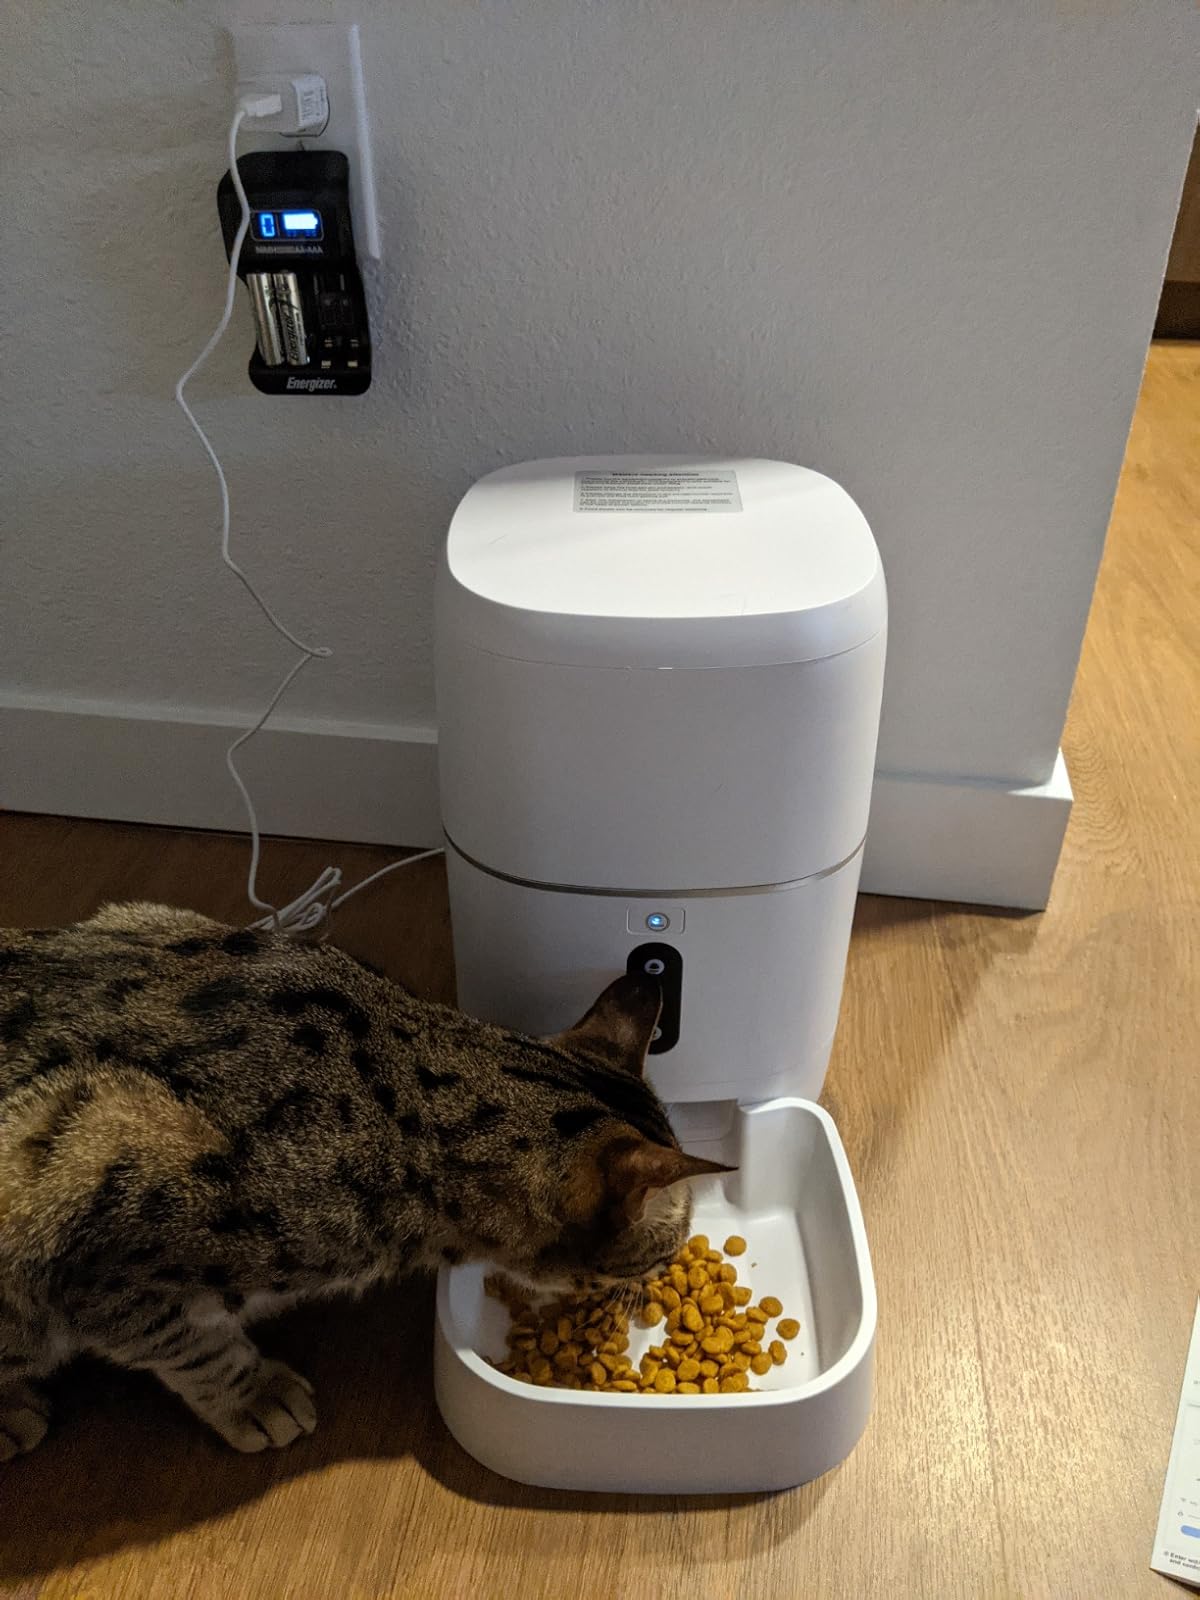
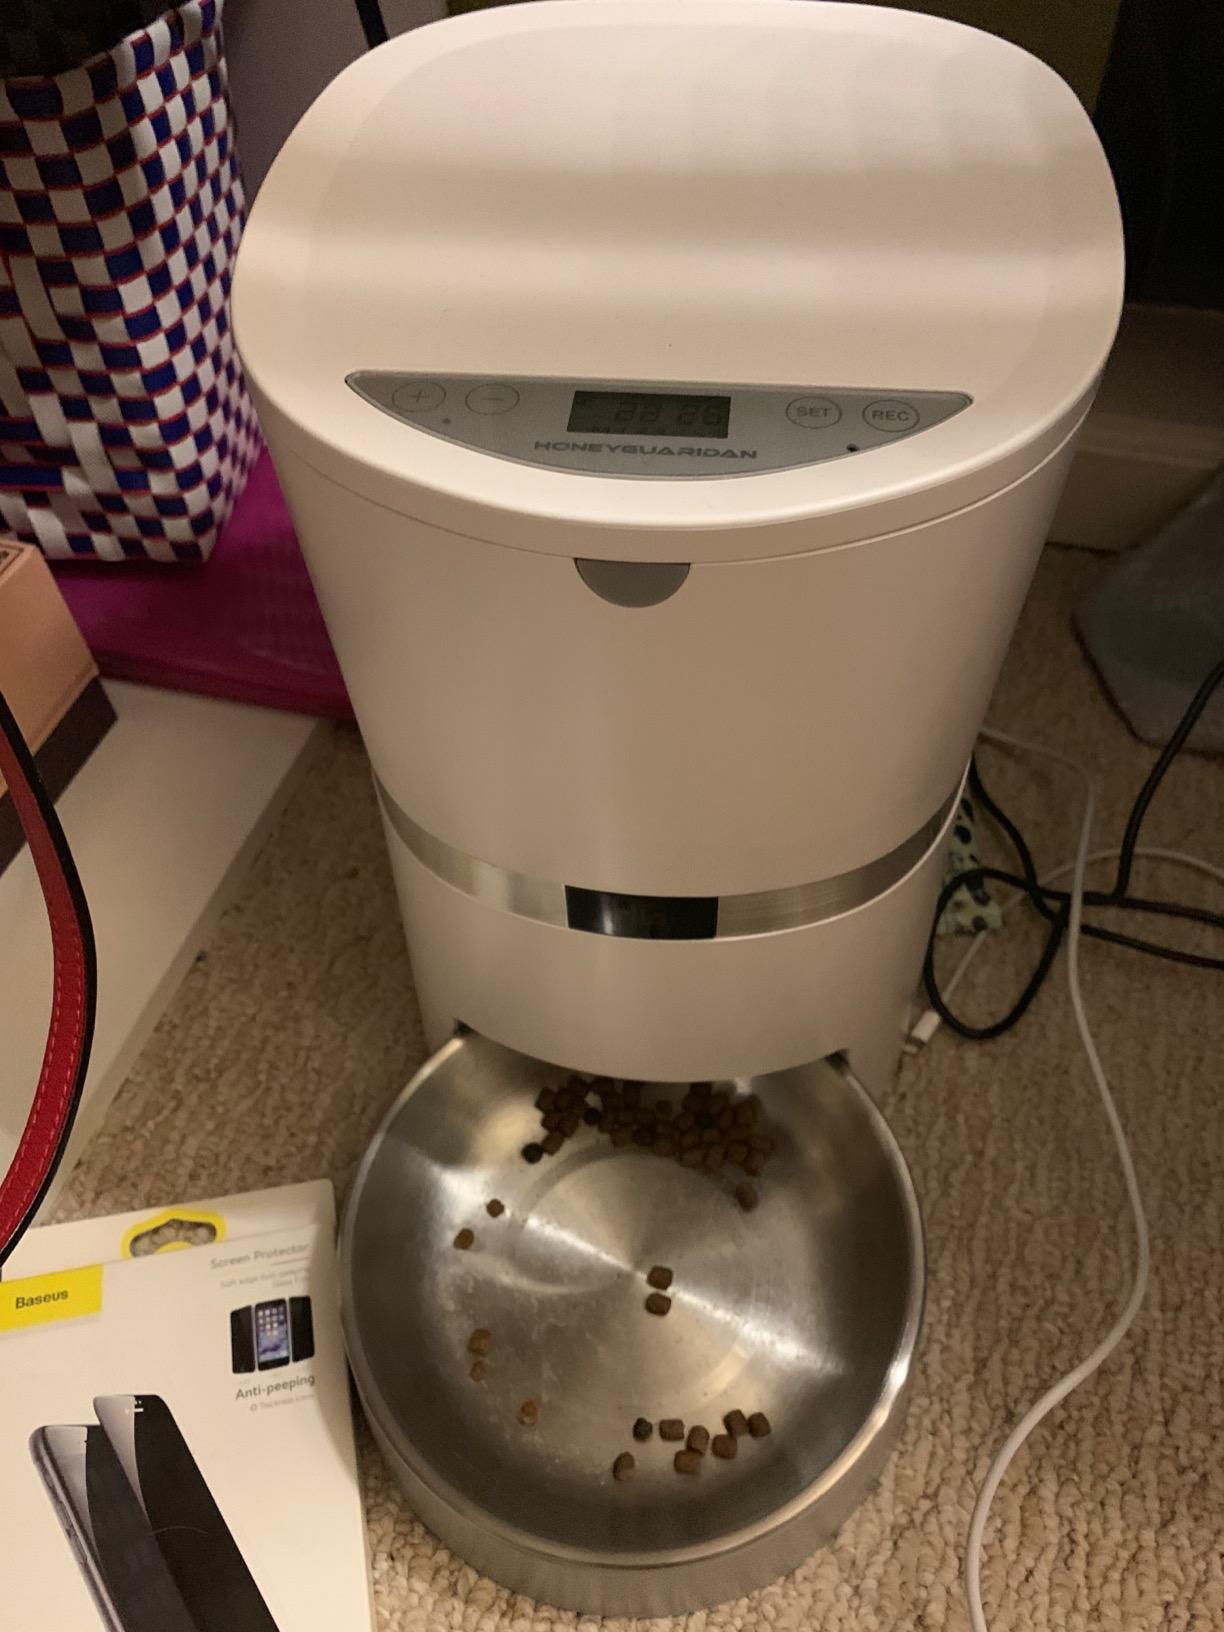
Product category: items_feeder
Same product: no